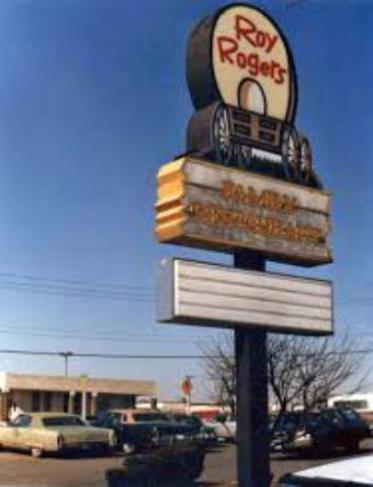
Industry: Food